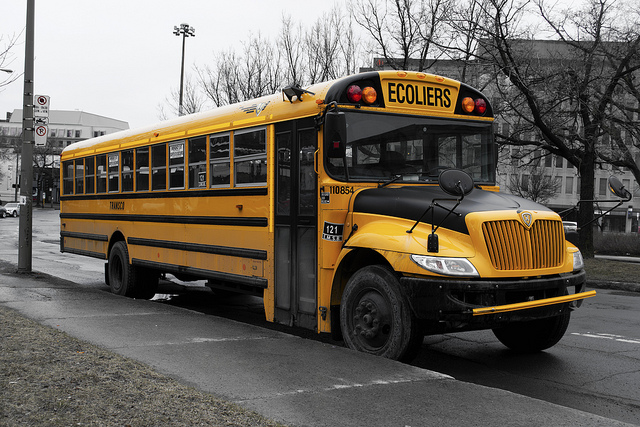
A yellow school bus is stopped in front of the school.

A bus parked next to a curb on an empty street.

A school bus is parked next to a sidewalk

A school bus parked on a rainy day

A school bus parked next to a curb and sidewalk.